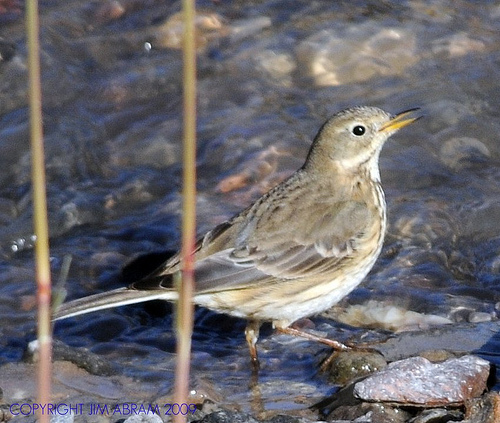
the bird has a white eyering, a speckled breast, belly, and abdomen, a yellow bill that transitions into black, and black primaries
this bird has a short curved bill, a white eyering, and brown tarsuses and feet.
a small light brown, gray and white bird with a yellow beak.
this bird has a speckled belly and breast with a short pointy bill.
a small sparrow-like brown bird with yellow beak, black eyes and white throat.
this bird has wings that are grey and has a yellow bill
this bird has wings that are grey and has a yellow bill
this bird is white and brown in color, with a yellow beak.
this is a gray bird with a yellow beak that has dark gray on its tip.
this bird has wings that are grey and has a white belly
Species: American Pipit